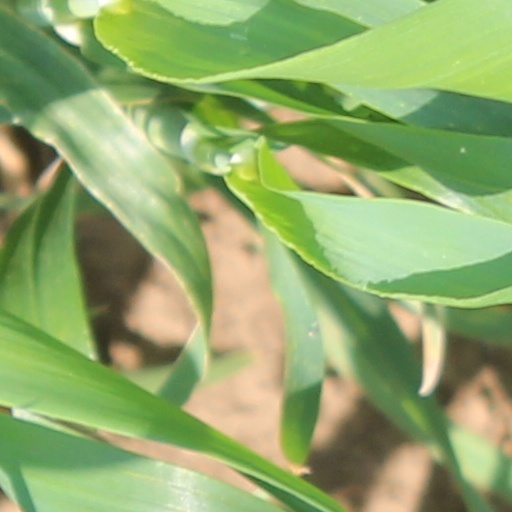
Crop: wheat